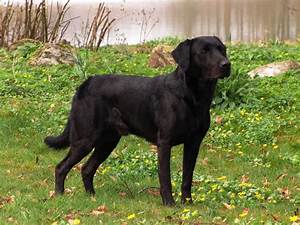
Label: cane